Rabi' al-Awwal

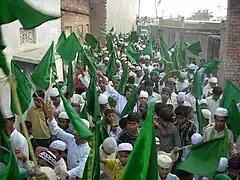
Indian Muslims with green flags for Mawlid

Rabiʽ al-Awwal (also known as Rabi' al-Ula, or Rabi' I) is the third month of the Islamic calendar. The name "Rabī‘ al-awwal" means ""the first month" or "beginning of spring"", referring to its position in the pre-Islamic Arabian calendar.